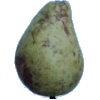
Label: Pear Stone 1